Vanity

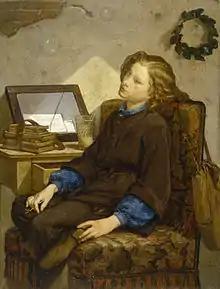
In this 1859 painting "Daydreams" by Thomas Couture, the vice of vanity is shown through a boy blowing bubbles. The Walters Art Museum.

Vanity is the excessive belief in one's own abilities or attractiveness compared to others. Prior to the 14th century, it did not have such narcissistic undertones, and merely meant "futility". The related term vainglory is now often seen as an archaic synonym for "vanity", but originally meant "considering one's own capabilities and that God's help was not needed", i.e. unjustified boasting; although "glory" is now seen as having a predominantly positive meaning, the Latin term from which it derives, "gloria", roughly means "boasting", and was often used as a negative criticism.